Yael Kraus

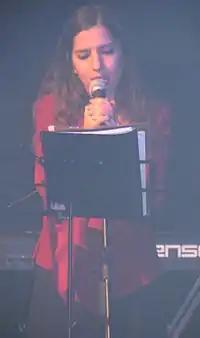
Kraus performing with Panic Ensemble, 2005

Kraus comes from an artistic family of painters, writers and musicians; the popular singer and songwriter Shmulik Kraus (The High Windows) is her uncle.